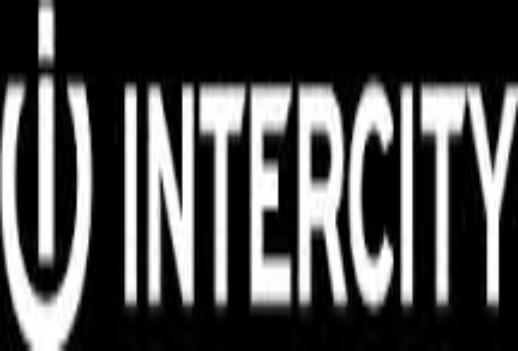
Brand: intercity
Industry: Transportation